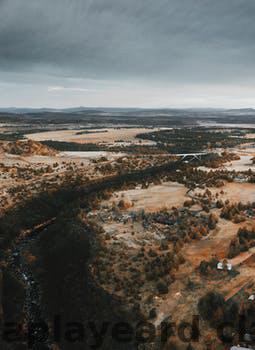
Label: Watermark